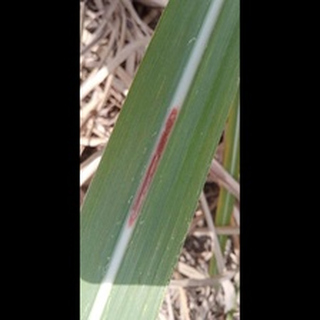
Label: sugarcane_red_rot